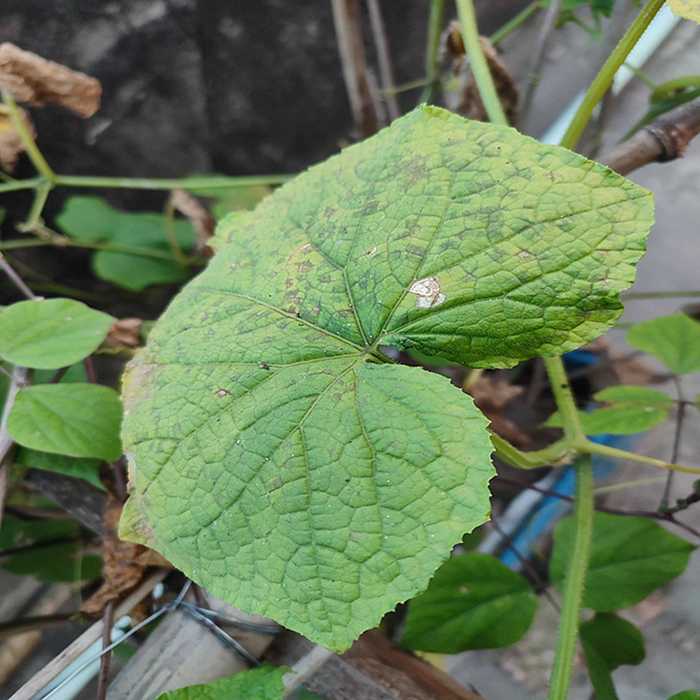
Plant: Cucumber
Label: Downy mildew